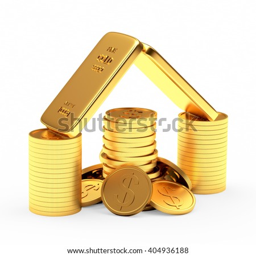
golden bars and coins stacked in the form of home isolated on white background .